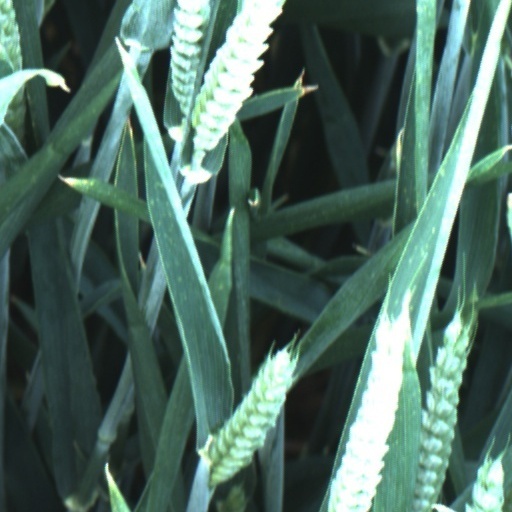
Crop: wheat